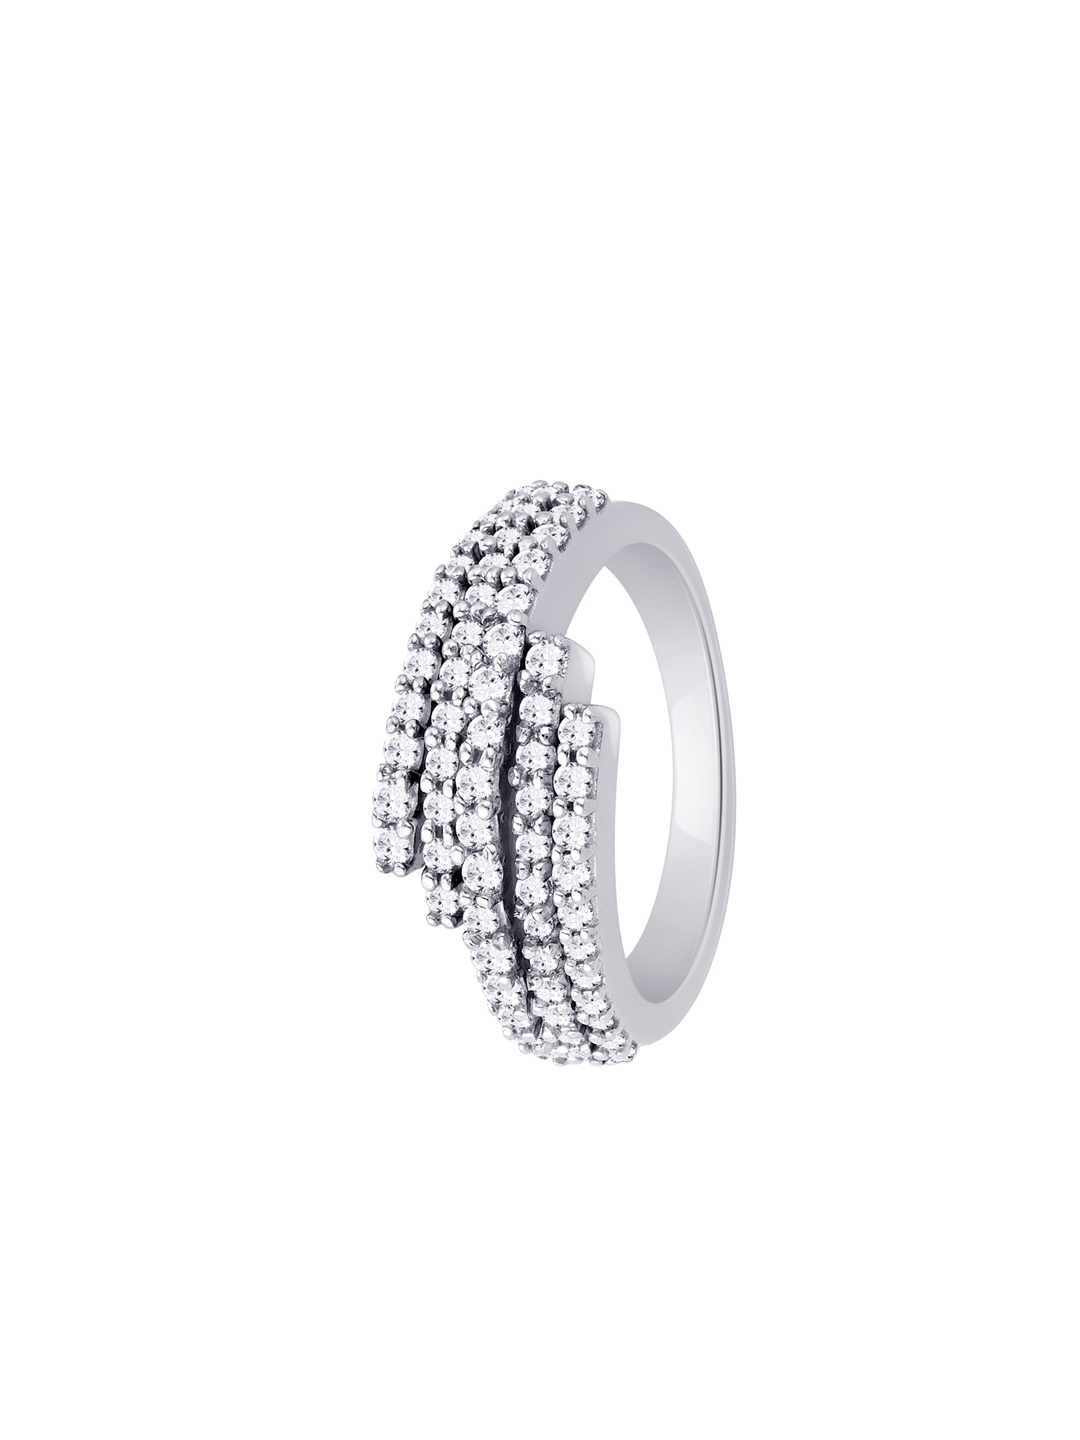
Lucera Women Silver Ring
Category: Accessories / Jewellery / Ring
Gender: Women
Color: Silver
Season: Fall 2012
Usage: Casual